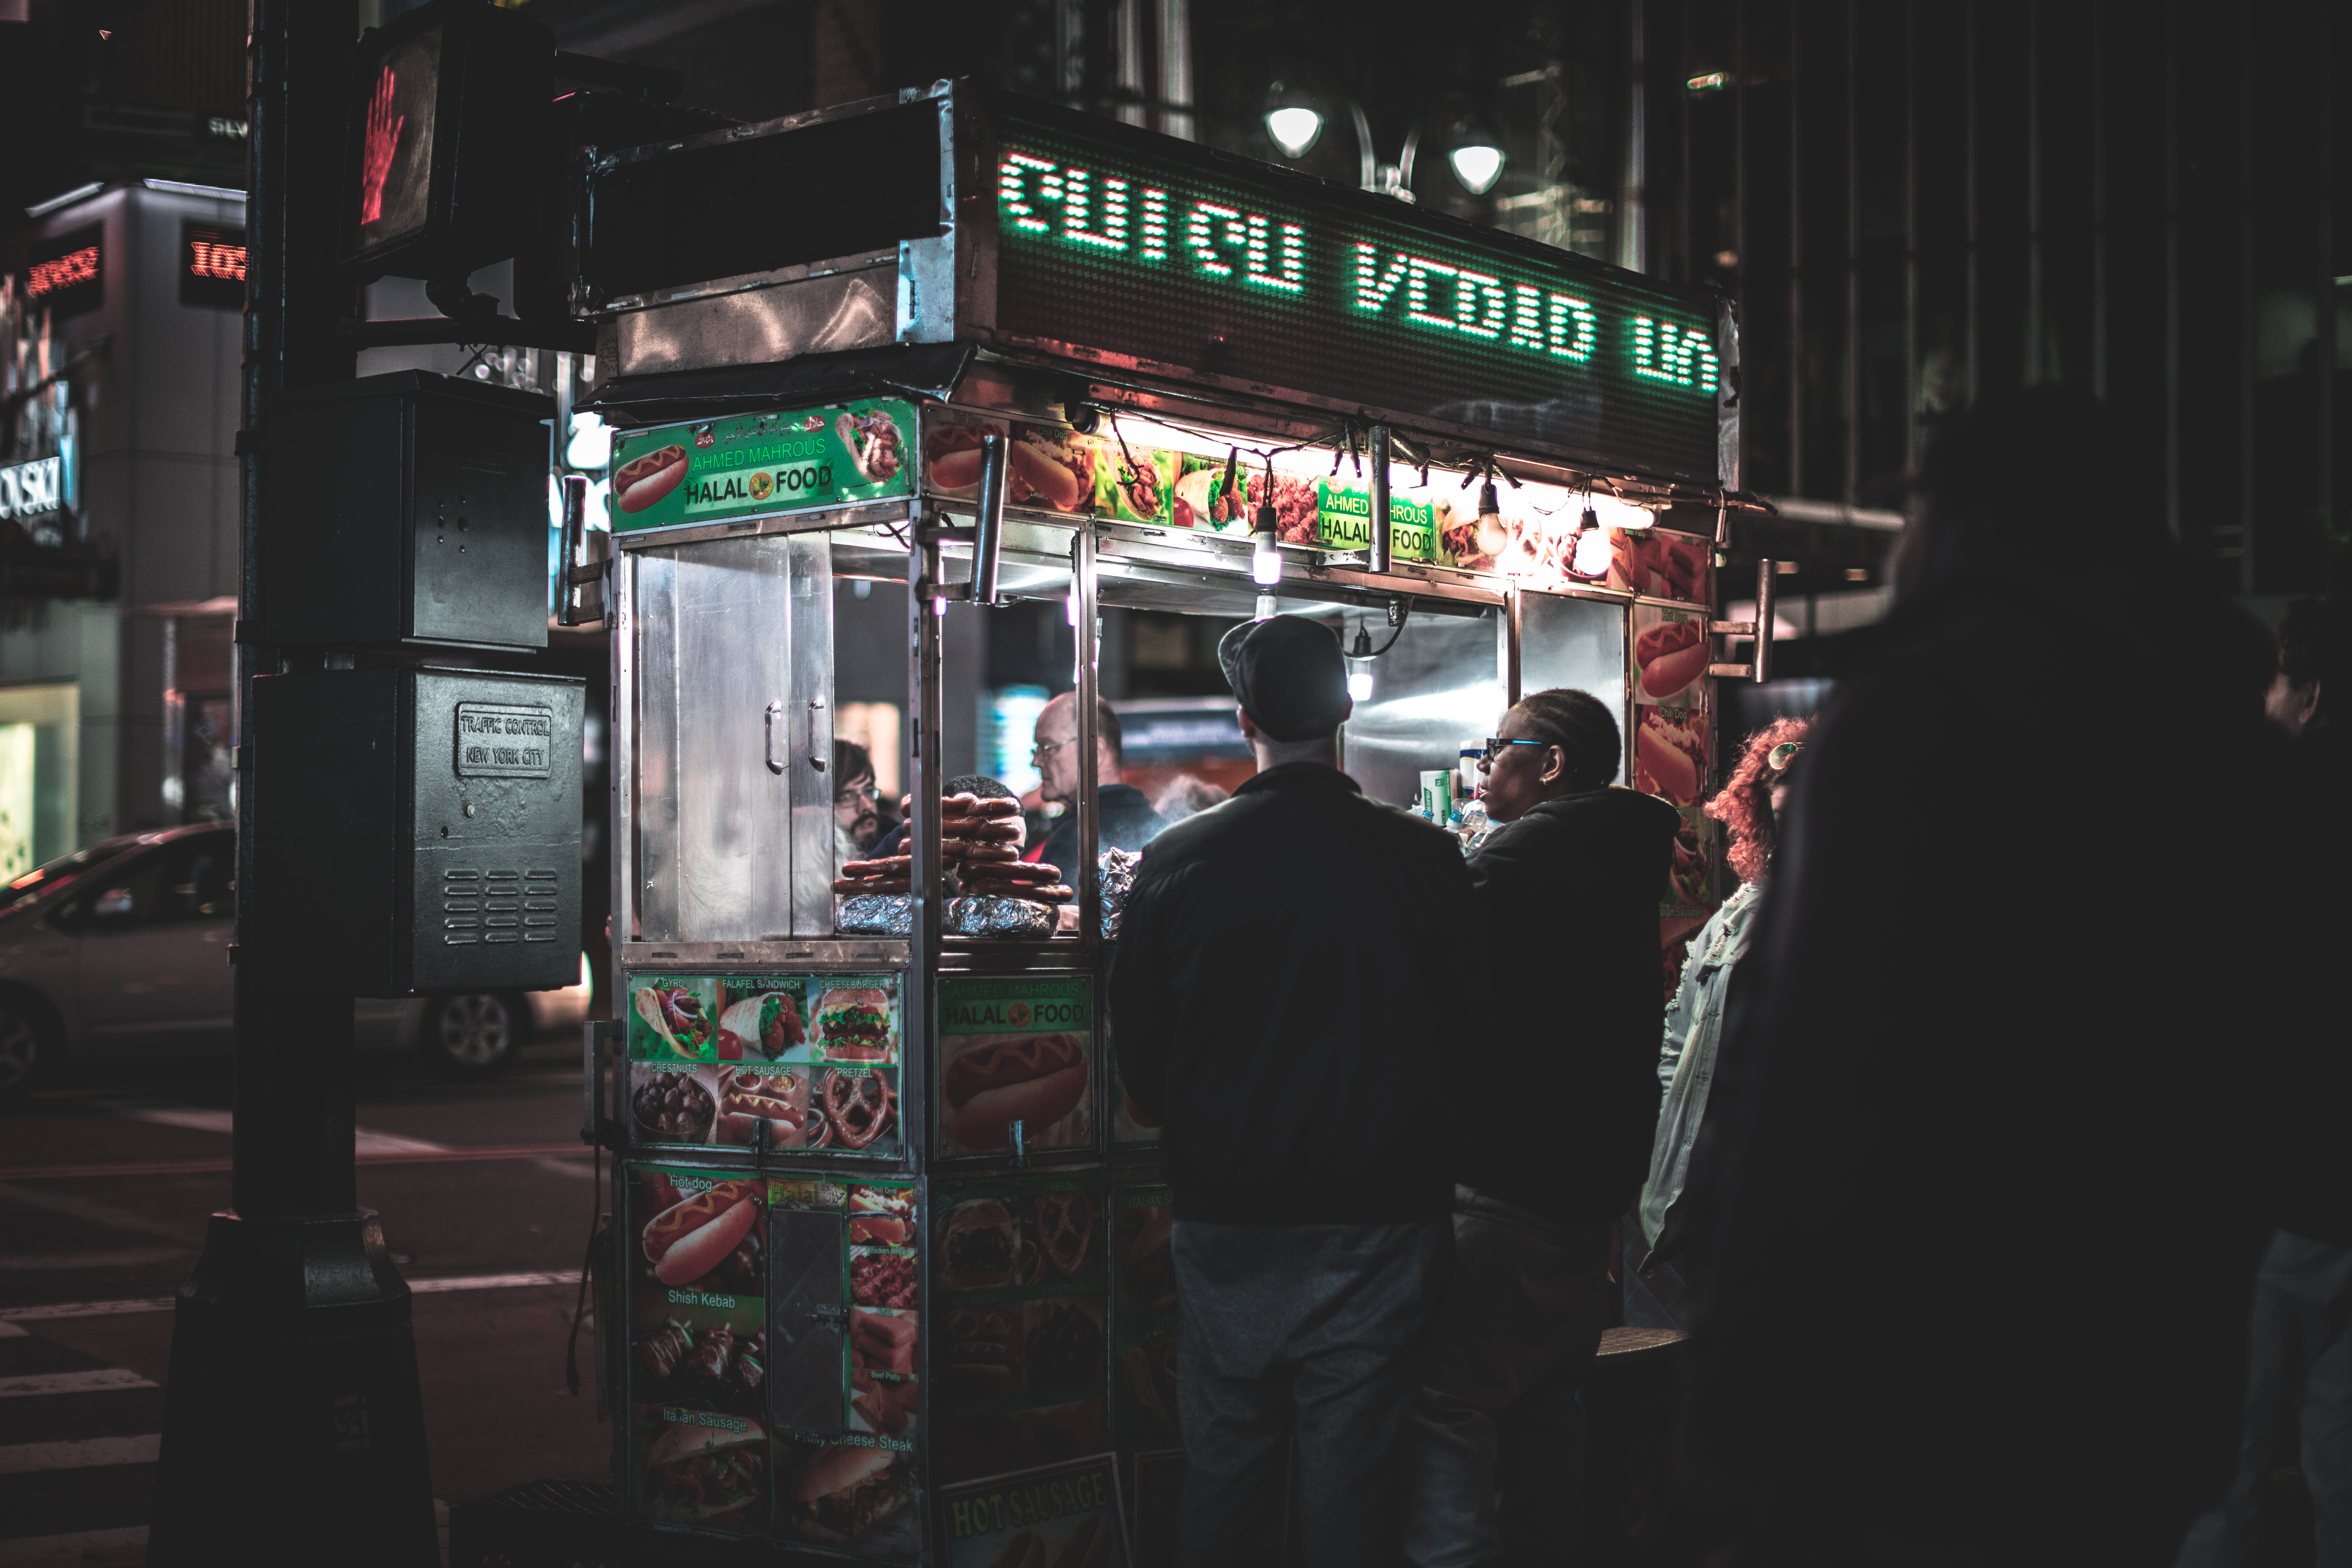
road, street, night, city, crowd, bar, urban area